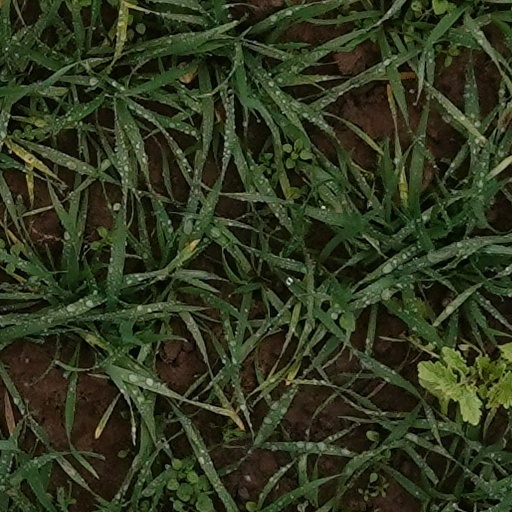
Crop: wheat